German Creek, South Australia

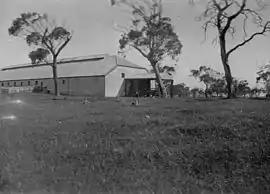
Coola Shearing Shed, State Library of South Australia B 3393

German Creek is a rural locality in south-eastern South Australia, situated in the District Council of Grant. The boundaries were formalised in October 1995 for the long established name. The postcode was originally 5280, but was altered to 5291 in 2004. It was reportedly named for a German who was shepherding in the area.